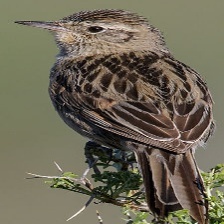
Species: AUSTRAL CANASTERO
Scientific name: ASTHENES ANTHOIDES